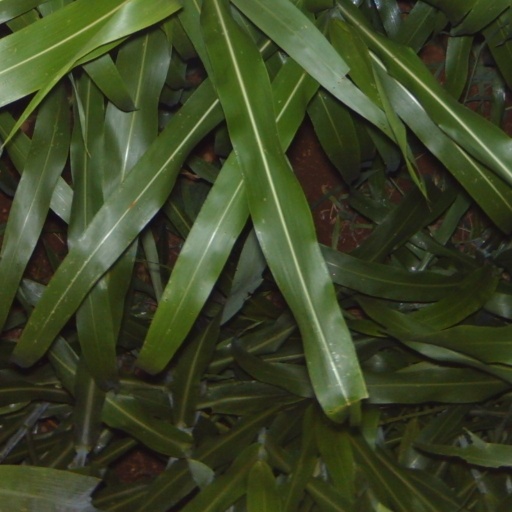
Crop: sorghum